Harney District Hospital

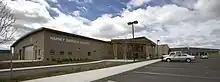
Harney District Hospital

Harney District Hospital is a public hospital in Burns, Oregon. It is operated by the Harney County Health District.